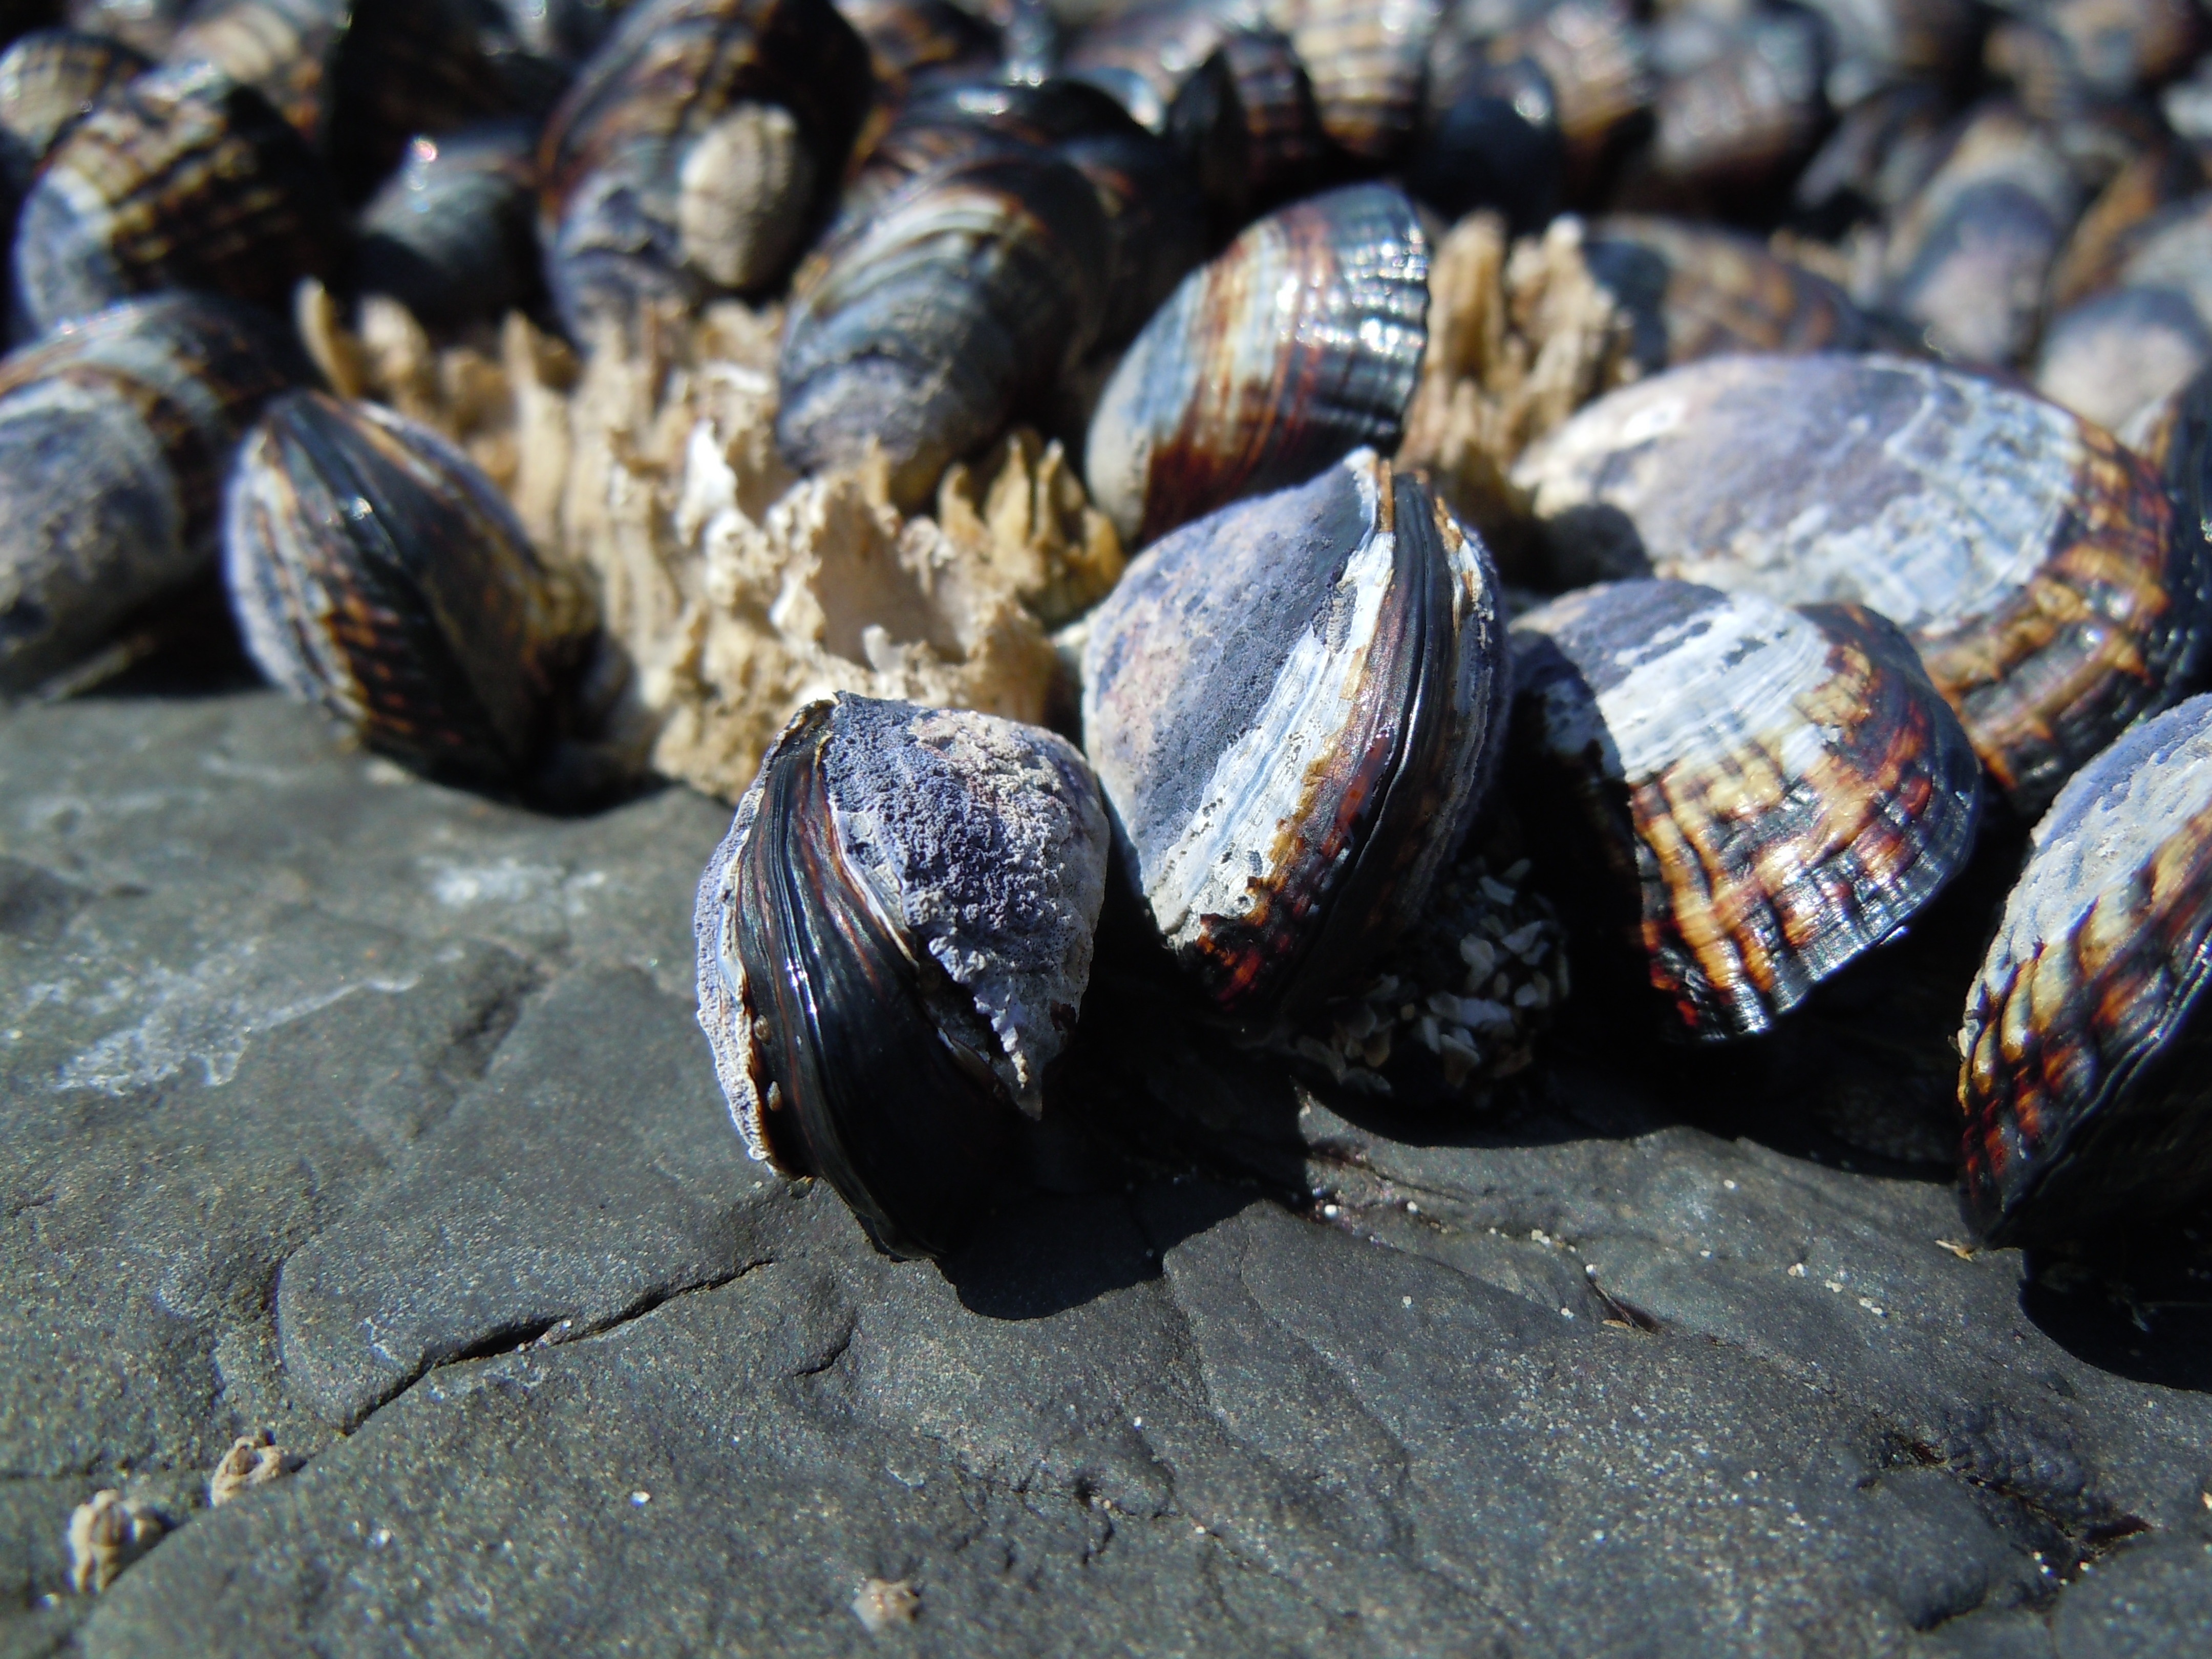
beach, sea, coast, nature, ocean, food, seafood, shellfish, fauna, shell, invertebrate, clam, mussel, mollusk, marine, cockle, molluscs, mussels, sea snail, marine biology, clams oysters mussels and scallops, animal source foods